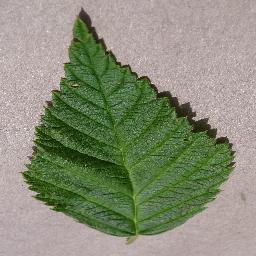
Label: Raspberry___healthy